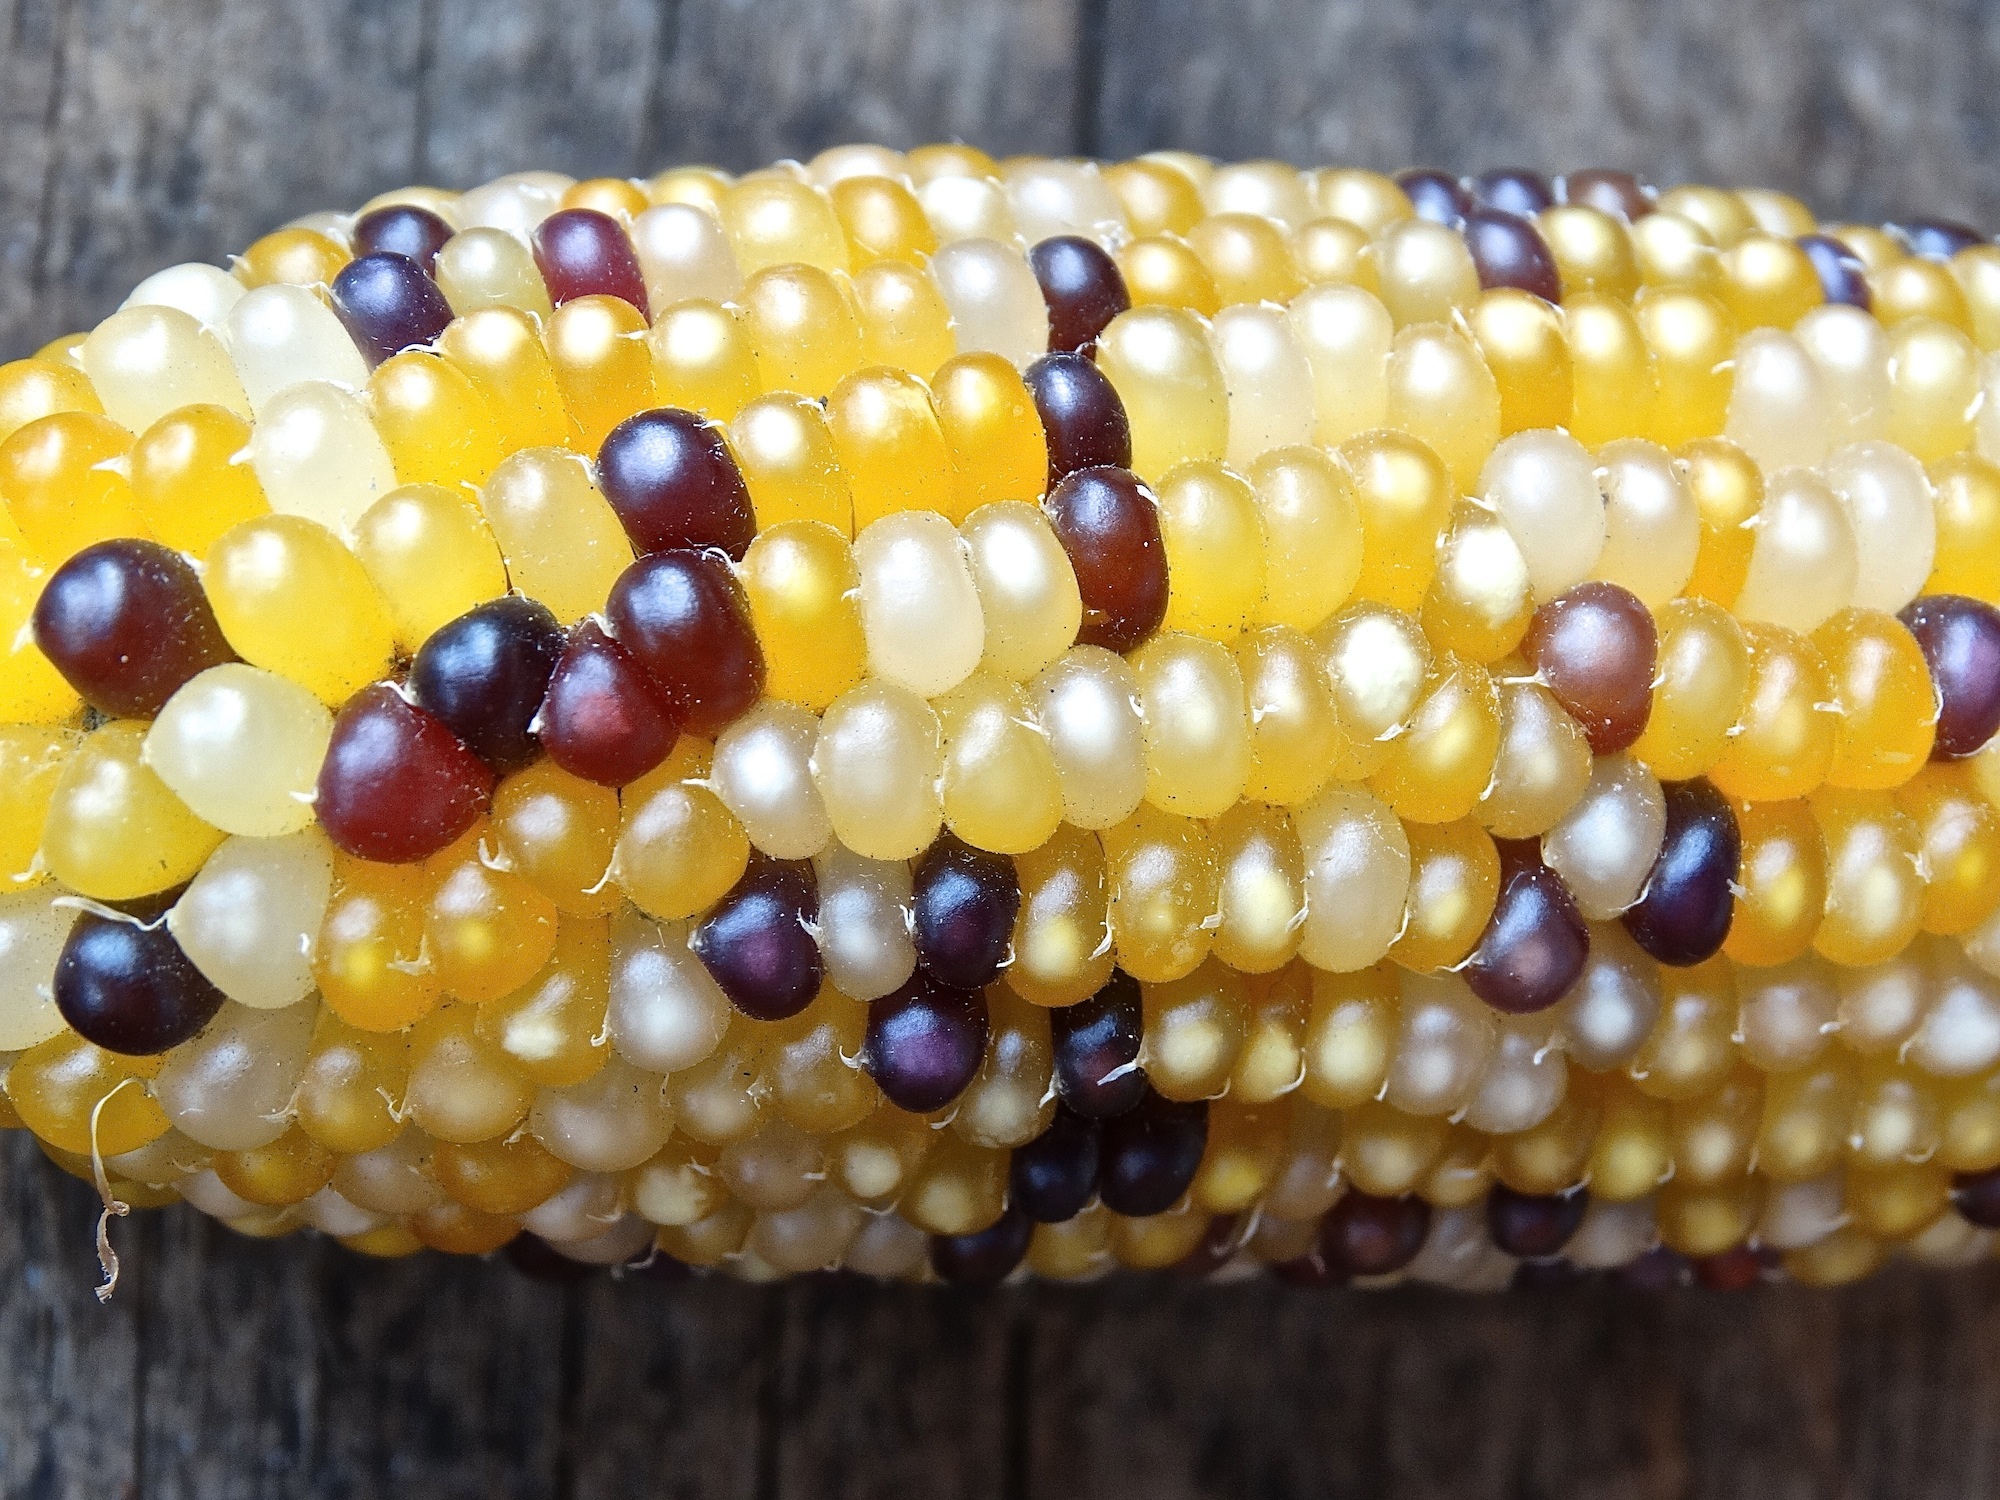
flower, pattern, food, corn, yellow, agriculture, bead, bracelet, jewellery, art, vegetables, cereals, gemstone, corn on the cob, wine red, ornamental corn, jewelry making, fashion accessory